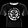
Label: T - shirt / top